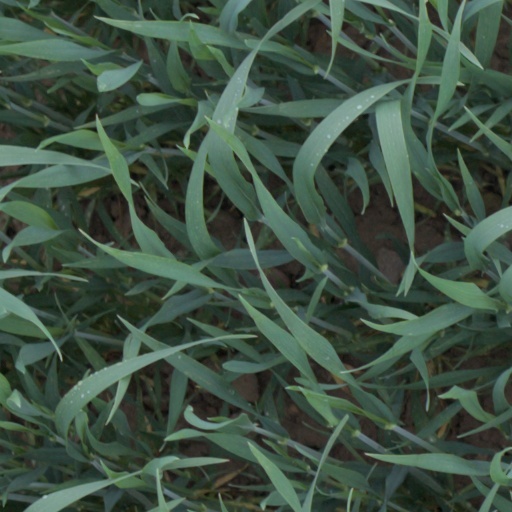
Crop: wheat